Cadillac Escalade

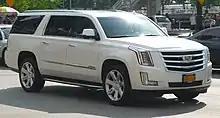
2016 Escalade ESV sporting the new Cadillac crest

On October 7, 2013, Cadillac unveiled the fourth generation Escalade and Escalade ESV at a star-studded event in New York City, just nearly a month after GM unveiled their next-generation SUVs from Chevrolet and GMC. Cadillac began its campaign to promote the Escalade on August 14, 2013, and started posting teasers online on September 23, 2013, with help from the photographer Autumn de Wilde, who helped reveal more images ahead of the unveiling. A YouTube page called "Escalade Reveal" was set up to showcase the videos along with the countdown to the unveiling. On November 25, 2013, Cadillac began spreading the word of mouth about the 2015 Escalade by placing a front facsimile cutout of the vehicle on display at Saks Fifth Avenue's New York City flagship store during its annual Christmas promotional campaign, which shows the SUV being frozen in wraps.